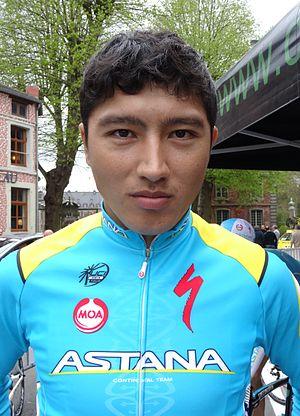
Triptyque des Monts et Châteaux 2014, étape 3, 6 avril 2014, départ de Belœil. Depicted person&#58
Maxat Ayazbayev est un coureur cycliste kazakh.
La saison 2014 de l'équipe cycliste Astana Continental est la troisième de cette équipe.